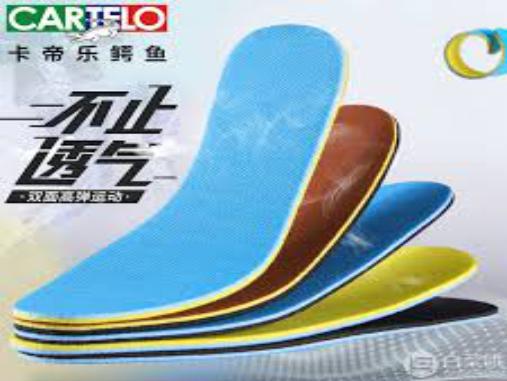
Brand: cartelo
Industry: Clothes